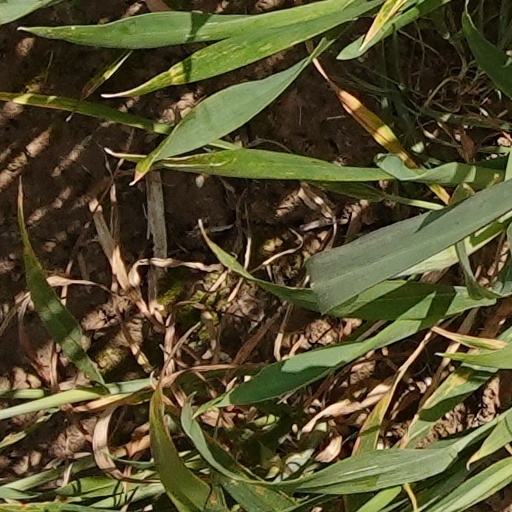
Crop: wheat